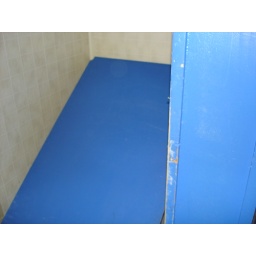
Steph broke the door in the bathroom